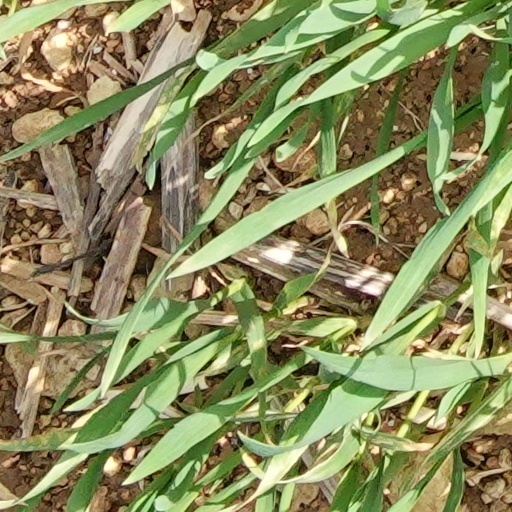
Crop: wheat